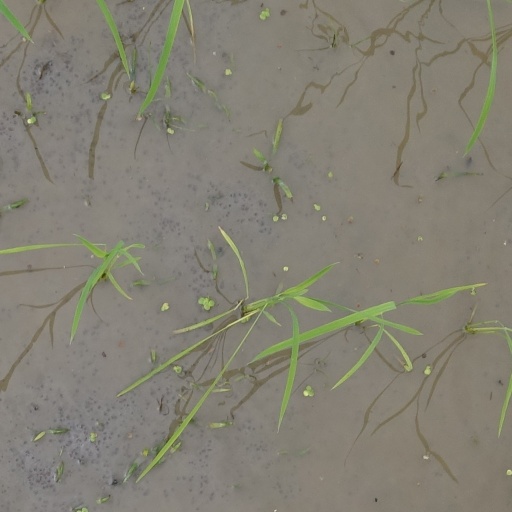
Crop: rice